Business routes of Arkansas Highway 1

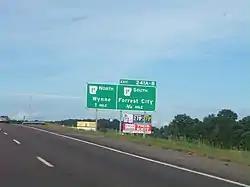
Exit for Highway 1B from I-40 in Forrest City.

Six business routes of Highway 1 currently exist, with one spur route. Each of the routes is a former alignment of Highway 1, which is common practice.